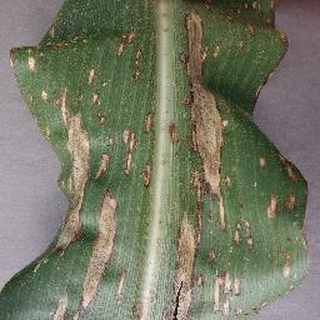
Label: corn_northern_leaf_blight